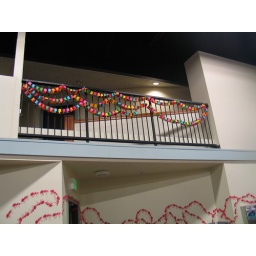
Links strung on balcony above main floor